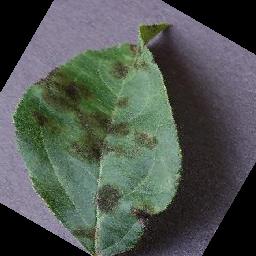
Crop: apple
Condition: scab